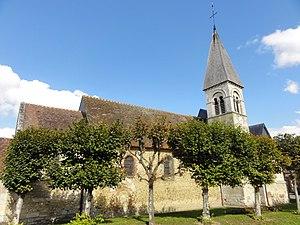
Église Saint-Lucien de Warluis - voir titre.
L'église Saint-Lucien est une église catholique paroissiale située à Warluis, dans l'Oise, en France. Elle réunit une nef unique du XIᵉ siècle, simple salle rectangulaire, à un élégant clocher roman du premier tiers du XIIᵉ siècle, situé au sud de la dernière travée de la nef, et un transept et une abside du début du XVIIᵉ siècle. Ces parties orientales constituent un modeste ensemble d'un pur style gothique flamboyant, en décalage total avec l'architecture de la Renaissance tardive qui règne à la période de construction. En 1866, la nef fut prolongée d'une travée vers l'ouest, et l'édifice se développe ainsi tout en longueur. Il possède une série de vitraux intéressants du XIXᵉ siècle, et également une verrière du début du XVIᵉ siècle classée monument historique. L'église Saint-Lucien fut inscrite au titre des monuments historiques par arrêté du 25 juin 1986, et est aujourd'hui affiliée à la paroisse « Frédéric Ozanam » de Beauvais-Sud. Les messes dominicales y sont célébrées les dimanches des mois pairs, sauf en août, à 9 h 30.